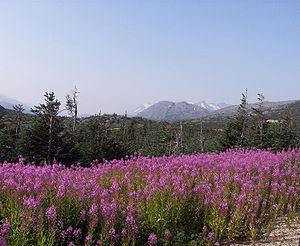
Klondike Highway ou Alaska Route 98, Yukon Highway 2, est une route qui relie la ville de Skagway en Alaska à la ville de Dawson au Yukon. Elle est sensiblement parallèle à la route empruntée par les prospecteurs en 1898 lors de la Ruée vers l'or du Klondike. Elle est longue de 438 milles.